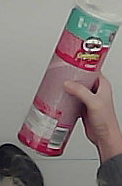
Product: pringles_original